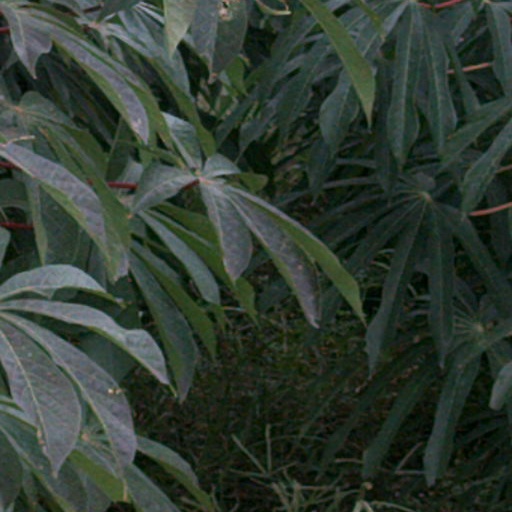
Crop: cassava